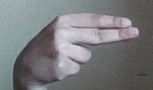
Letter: ain